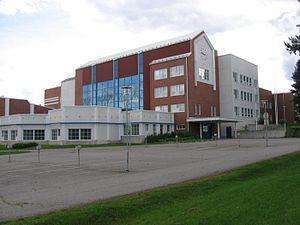
L'université des sciences appliquées de Laponie est un établissement d'enseignement supérieur et de recherche situé à Kemi, Tornio et Rovaniemi en Finlande.
Rovaniemi est une ville du nord de la Finlande. Le centre-ville est situé à 10 km au sud du cercle polaire, au confluent de la Kemijoki et de l'Ounasjoki, à un peu plus de 100 km du fond du golfe de Botnie.